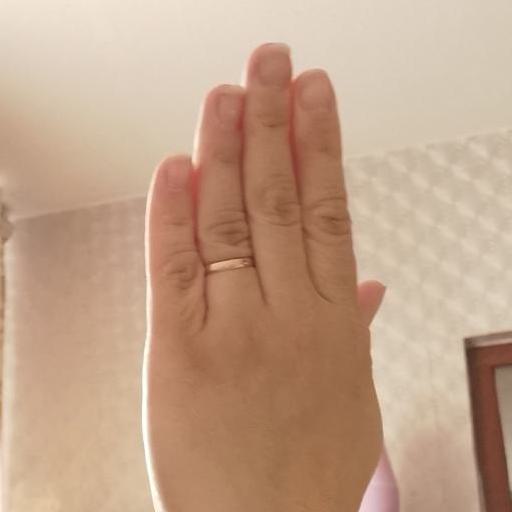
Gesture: stop_inverted